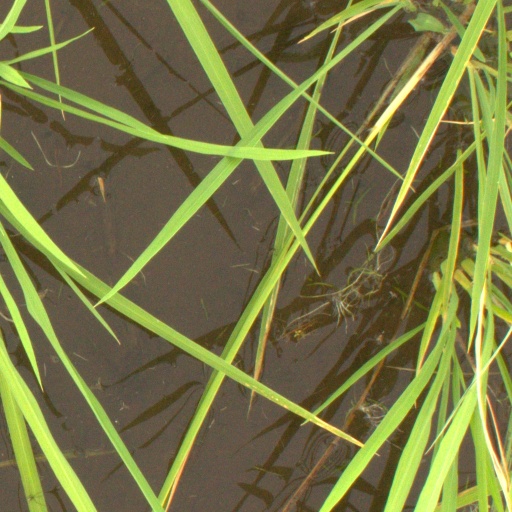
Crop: rice